Please Hold to My Hand

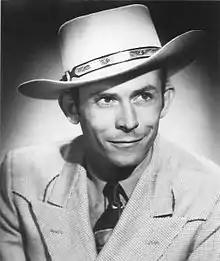
The episode title references the lyrics of Hank Williams's "Alone and Forsaken", which is played during the episode and in the video game.

"Please Hold to My Hand" was written by "The Last of Us" series co-creator Craig Mazin and directed by Jeremy Webb. The Directors Guild of Canada revealed Webb was assigned to direct for the series in January 2022. In the episode, Kansas City replaces Pittsburgh as seen in the video game on which the series is based. Mazin found the production locations in Canada more closely imitated Kansas City and felt Pittsburgh was not important enough to the story to justify the difficulty in manufacturing it. Co-creator Neil Druckmann, who wrote and co-directed the video game, considered it a superficial change as the characters are more important than the location. He and Mazin felt the additional distance to Kansas City justified the story beats and character development. Mazin enjoyed the use of Ellie's joke book in the game and felt its inclusion in the series allowed effective development between her and Joel. Mazin found Joel's decision to allow Ellie to use a gun demonstrated his trust in her, and considered it "the most father-daughter moment they've had".